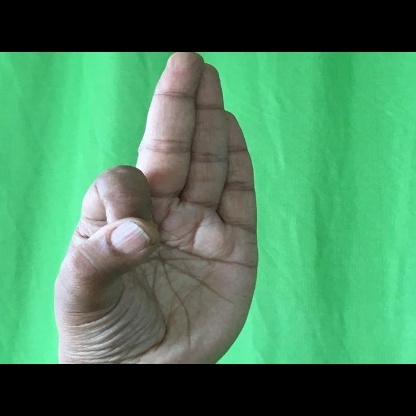
Mudra: Aralam